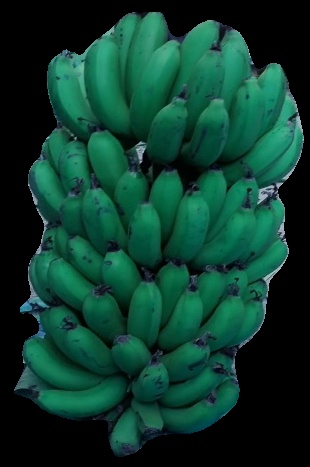
Variety: pachbale
Grade: grade2